Charles Debbasch

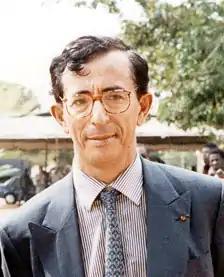
Charles Debbasch in Togo in 1994

Charles Debbasch (22 October 1937 – 8 January 2022), was a French jurist and academic.